Transition School and Early Entrance Program

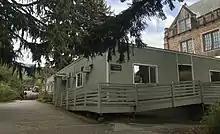
The Guggenheim Annex on the University of Washington campus, where the Robinson Center for Young Scholars is located.

The Transition School and Early Entrance Program (TS and EEP) are two subsequent programs comprising the original early entrance track at the University of Washington's Halbert and Nancy Robinson Center for Young Scholars. The one-year Transition School prepares students to enter the University as fully matriculated undergraduates in the equivalent of their tenth-grade year. Students apply during their eighth grade year and begin TS the following autumn, leaving the K-12 school system. Each year, a small cohort of students is accepted from a larger applicant pool. While at TS, students take advanced, college-level courses in mathematics, science, and the humanities.